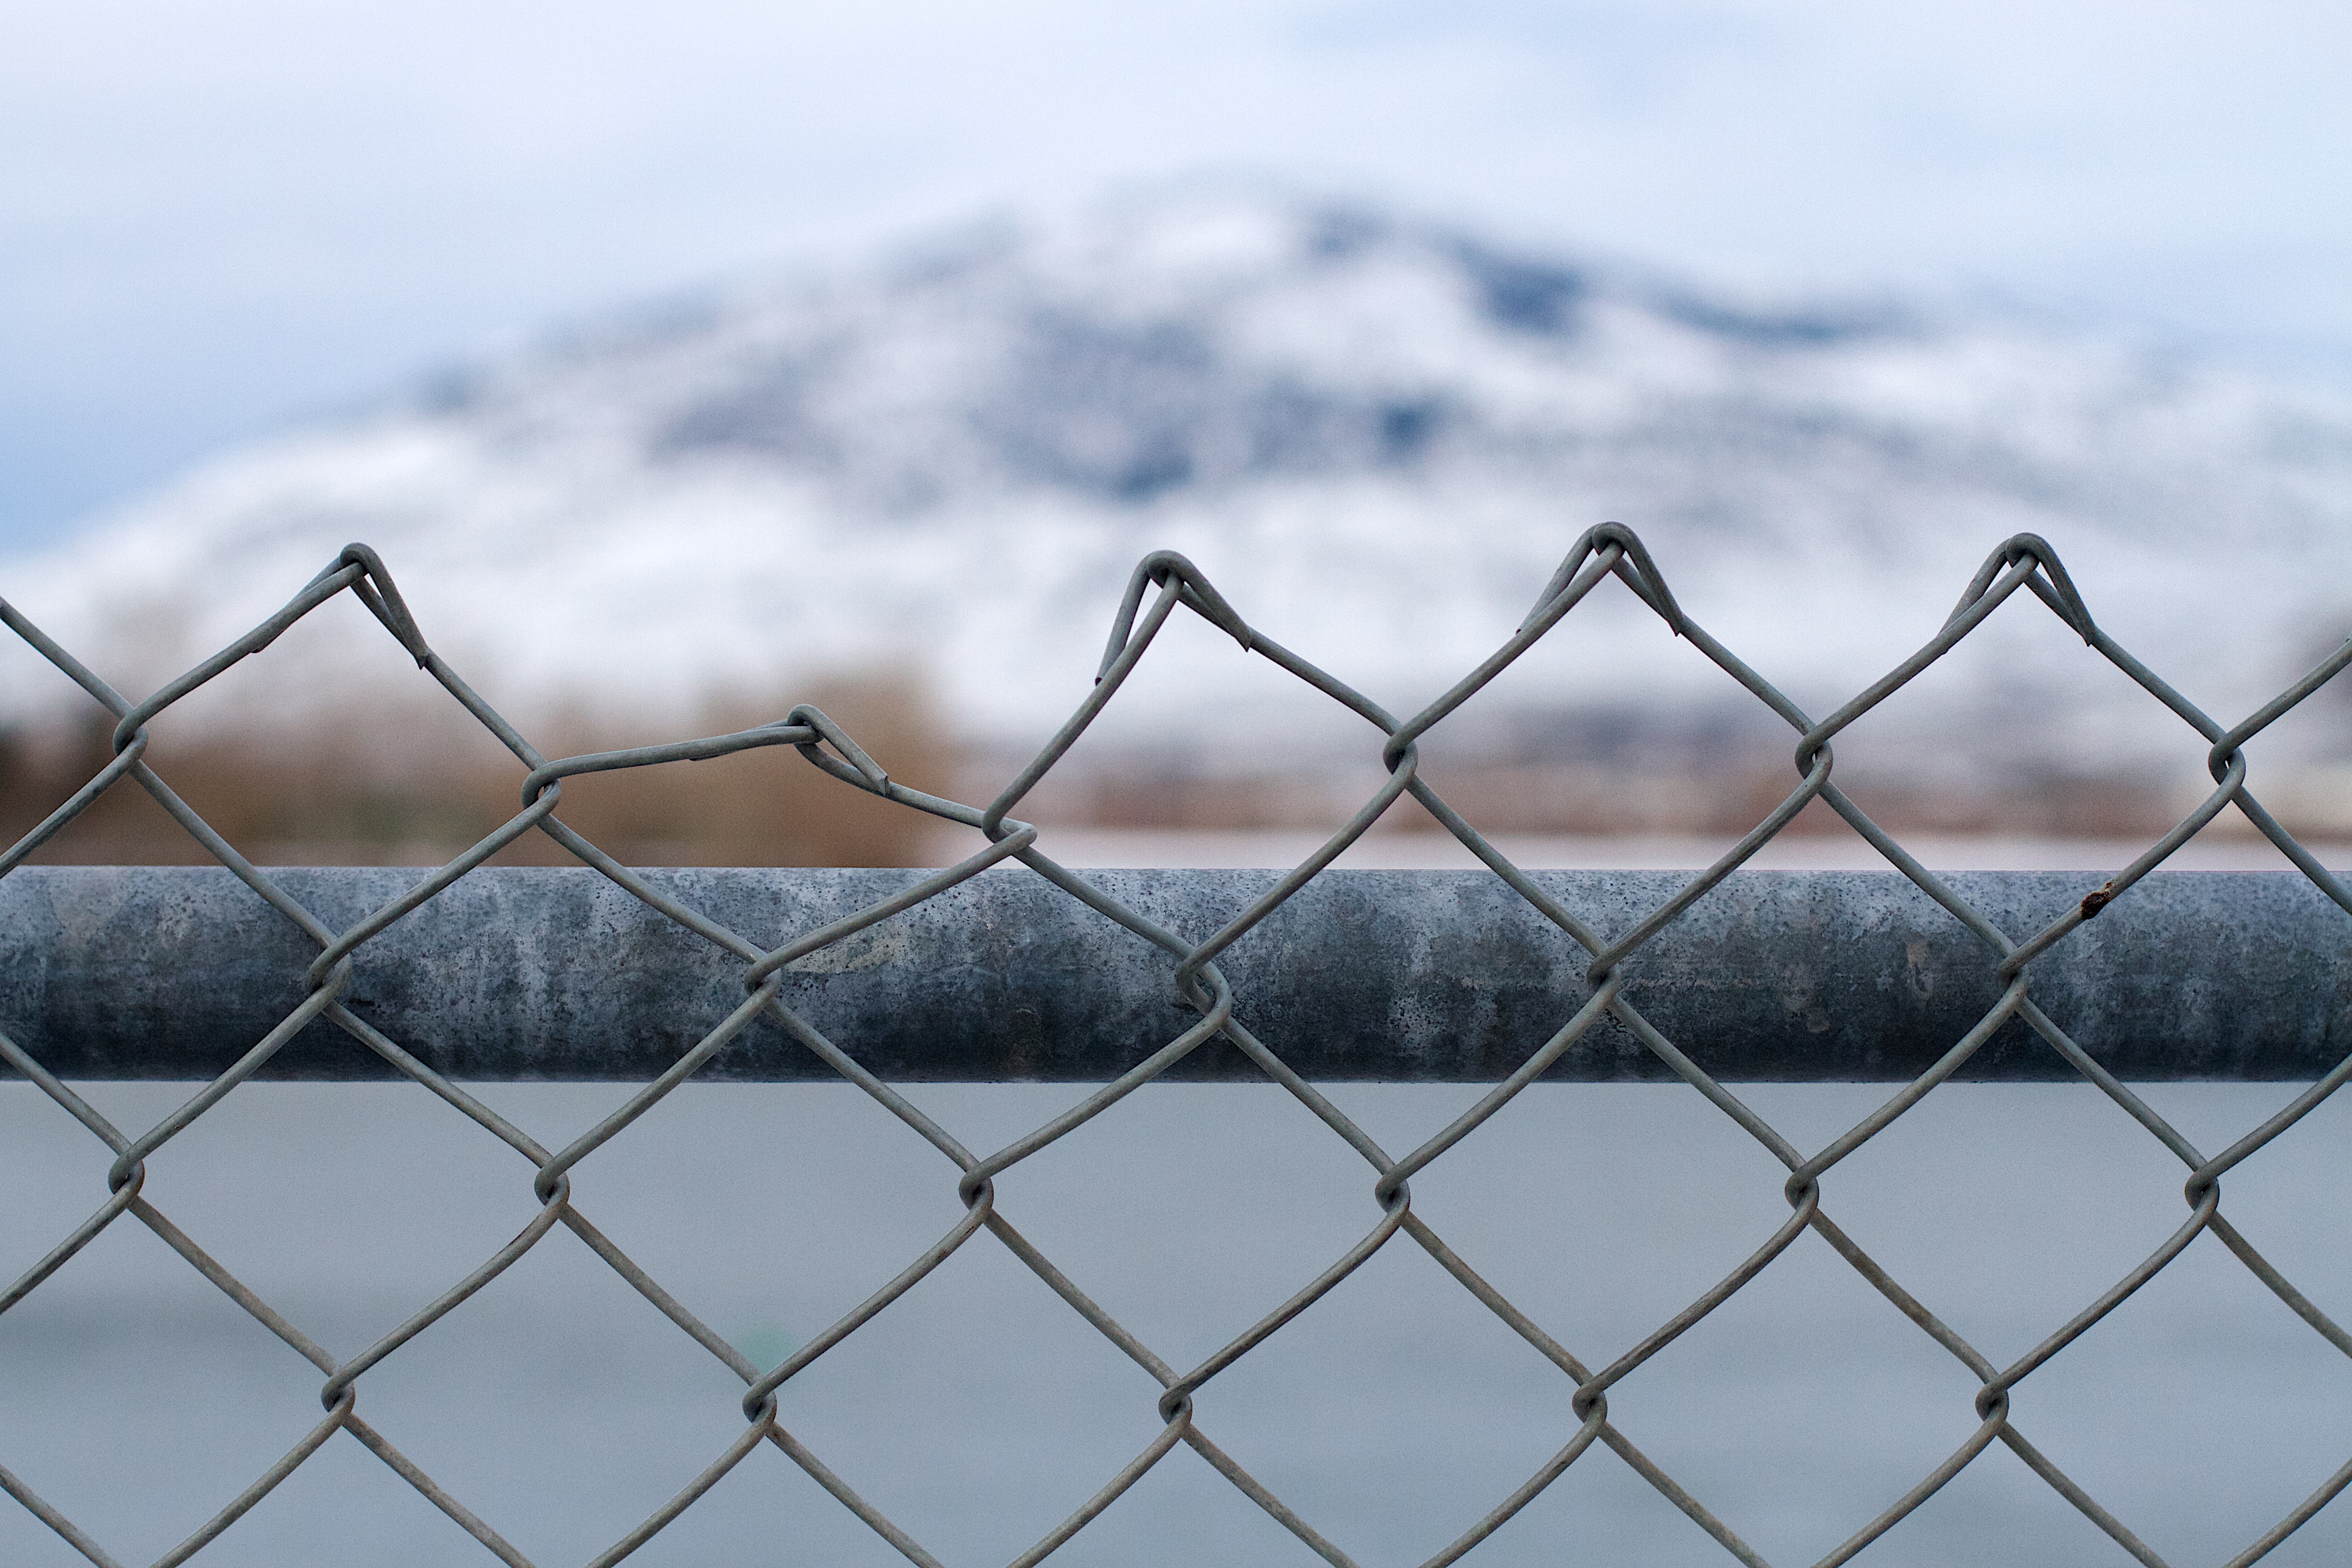
fence, barbed wire, wall, line, freedom, material, net, 2015365, outdoor structure, chain link fencing, wire fencing, home fencing